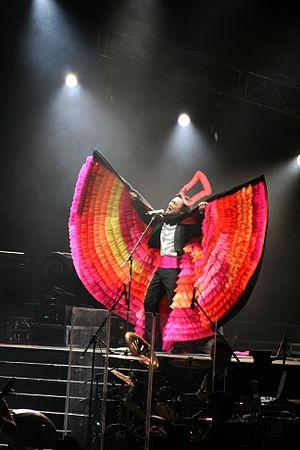
Eason Chan Yik-shun, né le 27 juillet 1974 à Hong Kong est un chanteur chinois appartenant au mouvement Mandopop, Cantopop. Il est l'un des chanteurs les plus connus à Hong-Kong depuis 1997. Avec Sam Hui et Jacky Cheung, il est considéré comme étant l'un des trois grands dieux de la chanson à Hong Kong.